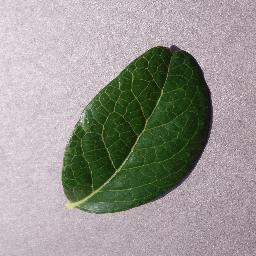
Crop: blueberry
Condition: healthy